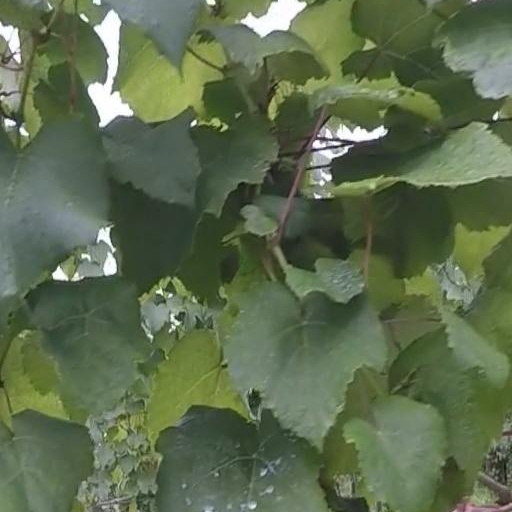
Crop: grape